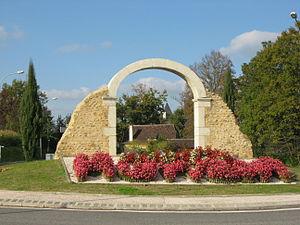
Entrée de Monein depuis Oloron (Pyrénées Atlantiques) Pyrénées).
Monein est une commune française située dans le département des Pyrénées-Atlantiques, en région Nouvelle-Aquitaine.